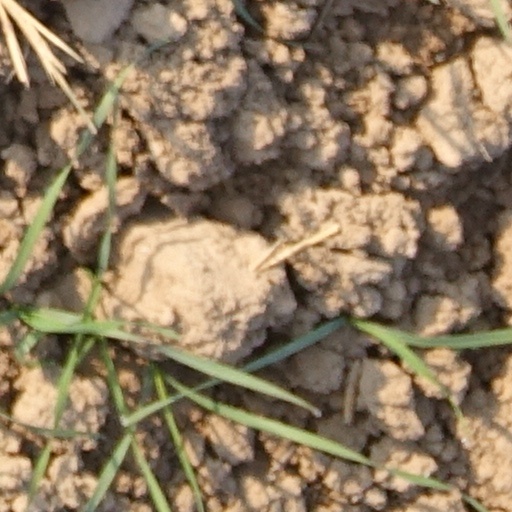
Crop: wheat